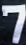
Number: 7